2019 Northern Ireland Open

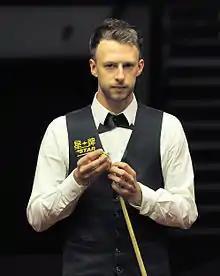
Judd Trump won the event, retaining the trophy after a 9–7 win in the final.

The first four rounds were played from 11 to 14 November as the best of seven frames. Defending champion Trump defeated James Cahill in the opening round, then beat three Chinese players Zhang Anda, Si Jiahui and Yan Bingtao, whilst unseeded player Anthony Hamilton defeated Tom Ford, Rod Lawler and eighth seed Kyren Wilson to reach the quarter-finals. Fifth seed Mark Selby defeated Xu Si, Matthew Stevens, Luca Brecel and Ken Doherty in qualifying for the quarter-finals where he would meet John Higgins as he defeated Chang Bingyu, Kacper Filipiak, Billy Joe Castle, and 2019 World Cup partner Stephen Maguire. Fourteenth seed Joe Perry defeated Zhao Xintong, Ross Bulman, Graeme Dott and Robbie Williams to play Alexander Ursenbacher in the quarter-finals, who overcame Xiao Guodong and Martin O'Donnell in the opening two rounds. In the third round, he met Stuart Bingham, who made the highest break of the event, a maximum break of 147 in the first frame of his opening round win over Lu Ning, the sixth of Bingham's career. Ursenbacher defeated Bingham 4–2, and then sixth seed Mark Allen 4–3. Seventh seed Shaun Murphy overcame Fraser Patrick, Luo Honghao, Ricky Walden and Barry Hawkins to meet Ronnie O'Sullivan, who defeated Oliver Lines, Lei Peifan, Stuart Carrington and Yuan Sijun.